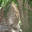
Label: leopard